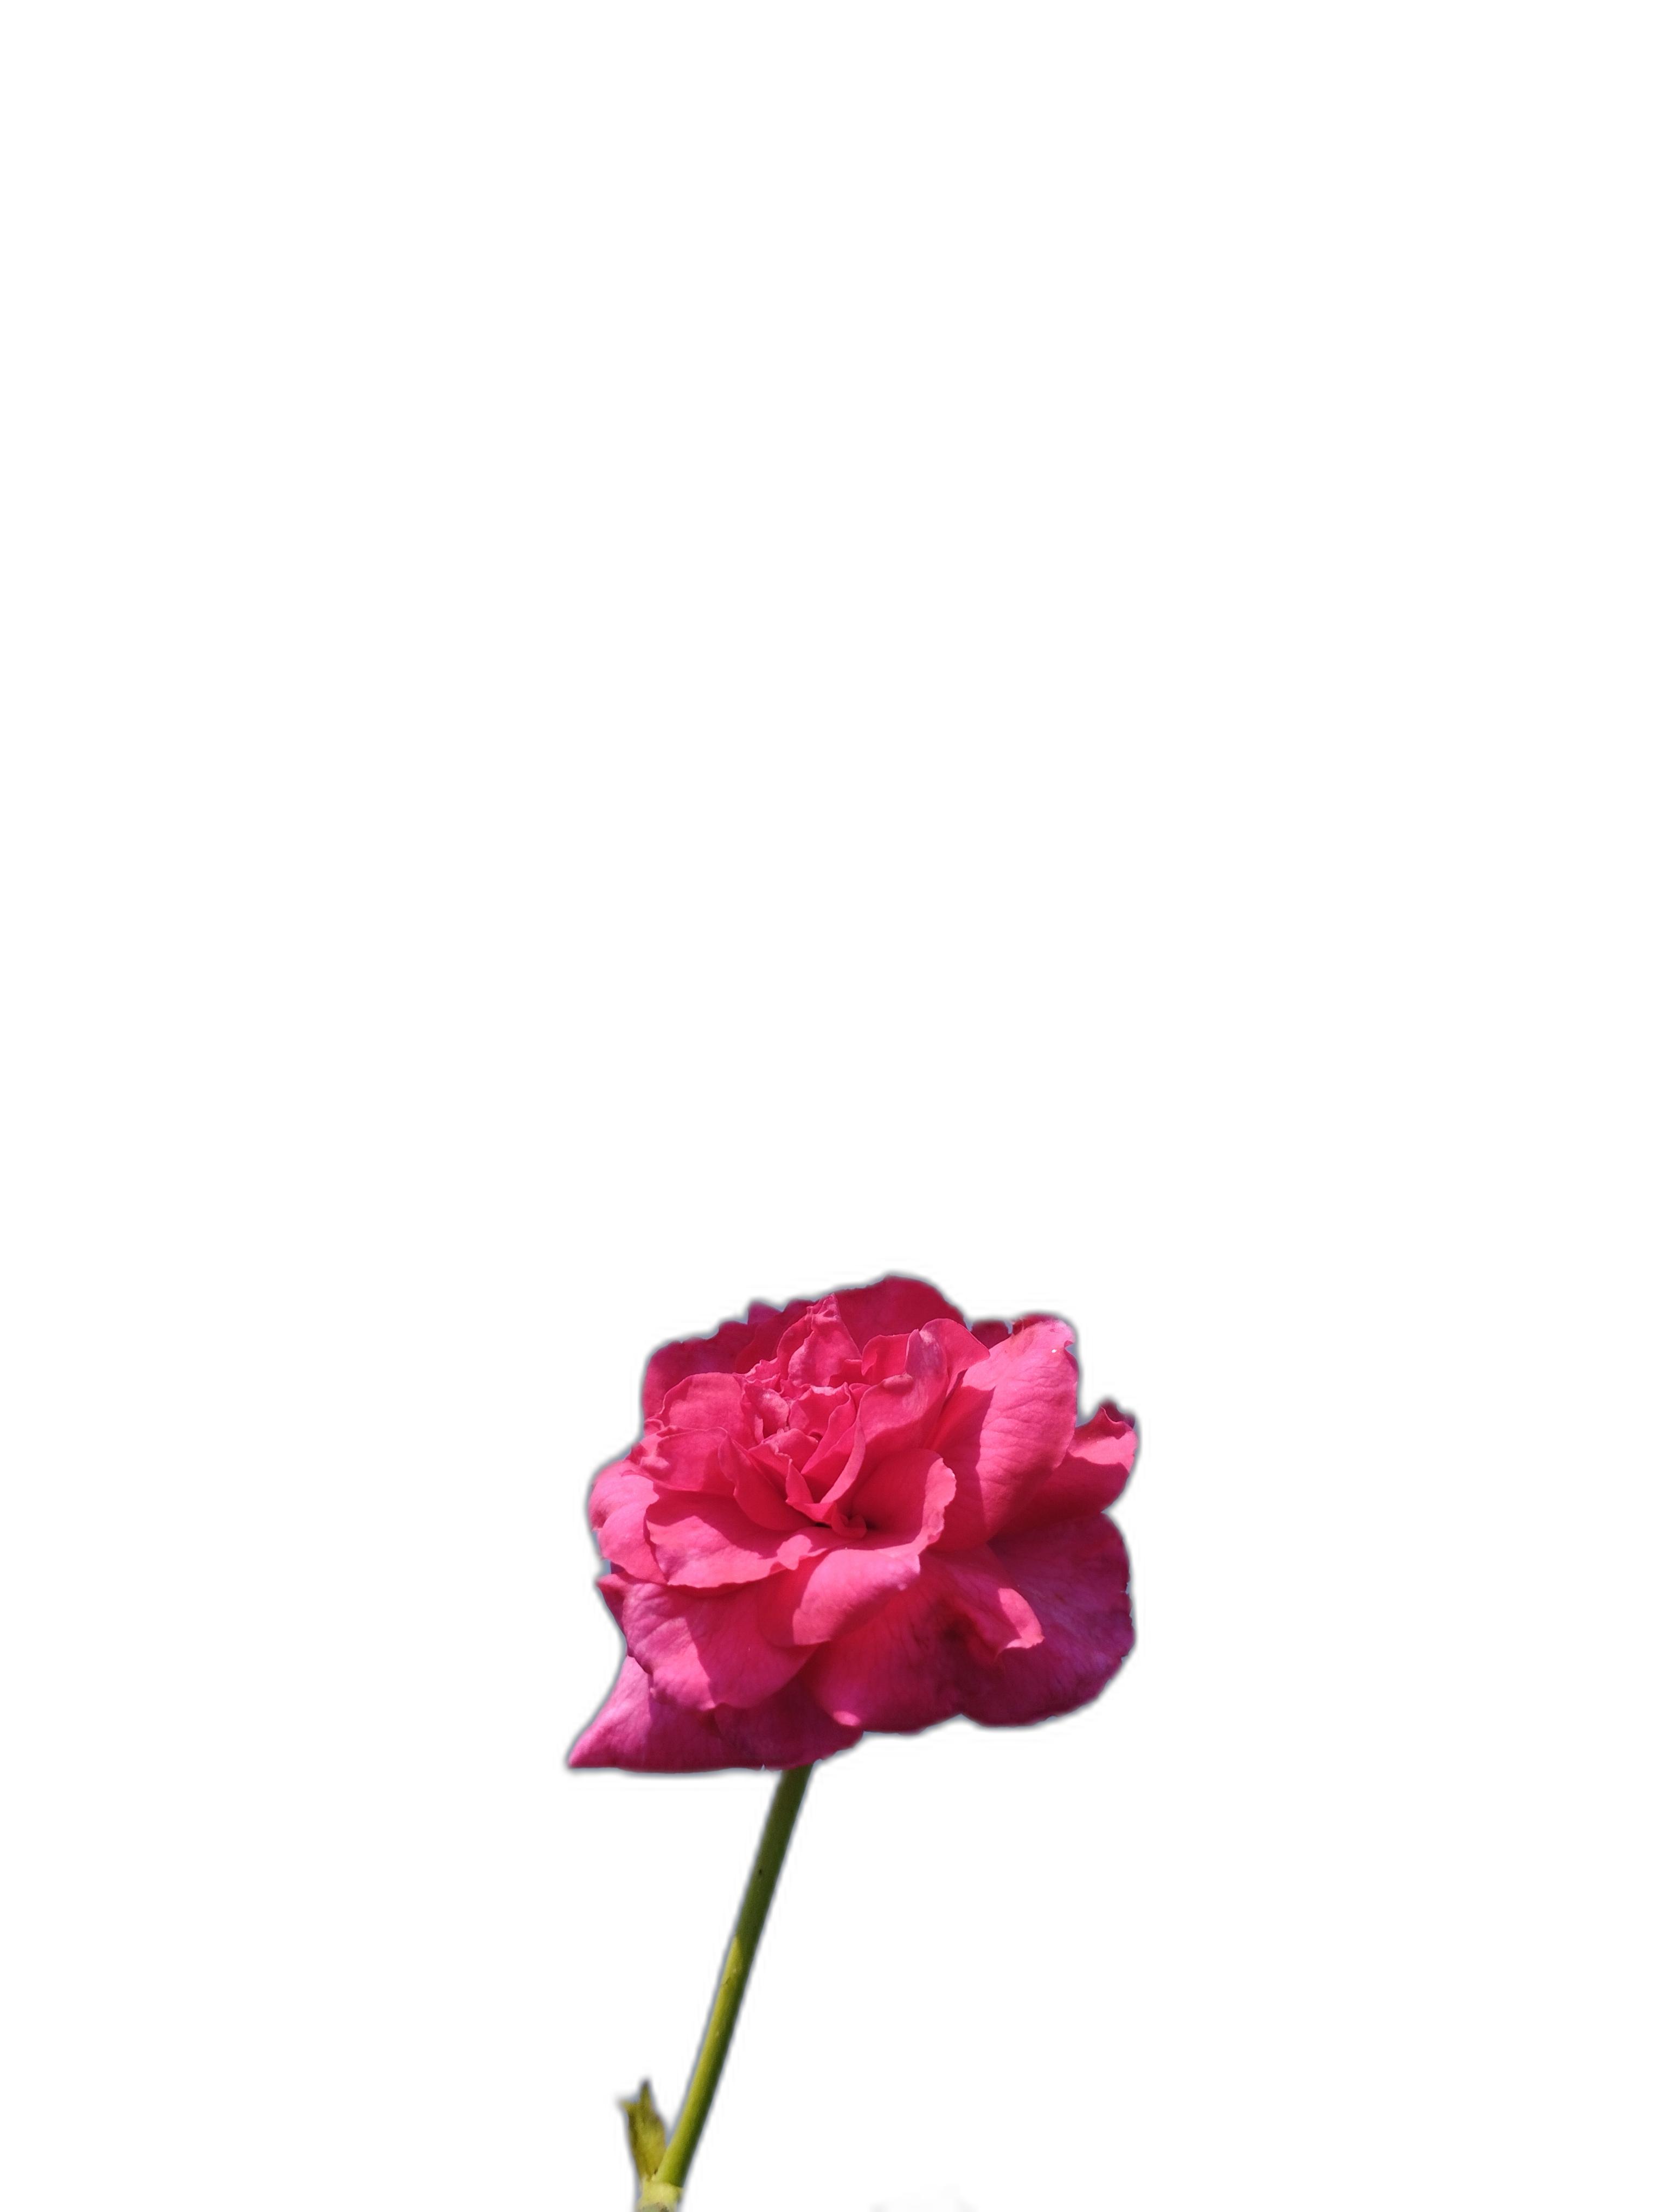
Label: Rose